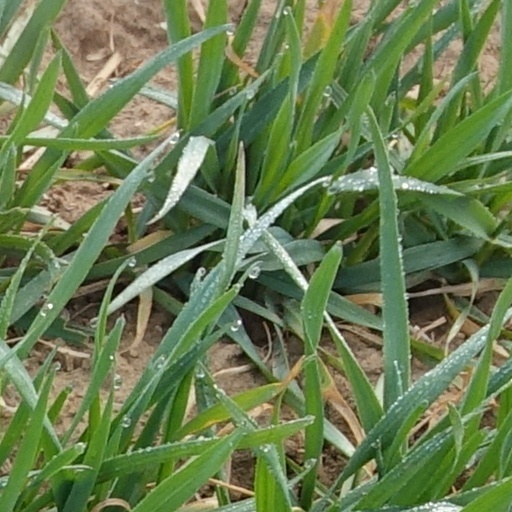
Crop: wheat